Constitution of Australia

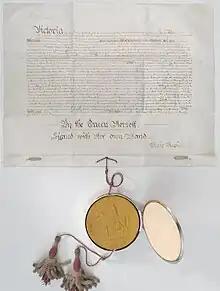
Royal Assent to the "Commonwealth of Australia Constitution Act"

At Federation, six British colonies became a single federated nation. Some British Imperial laws remained in force, together with those of the Australian colonies although, according to Robert Menzies, "the real and administrative legislative independence of Australia" was never challenged after federation.